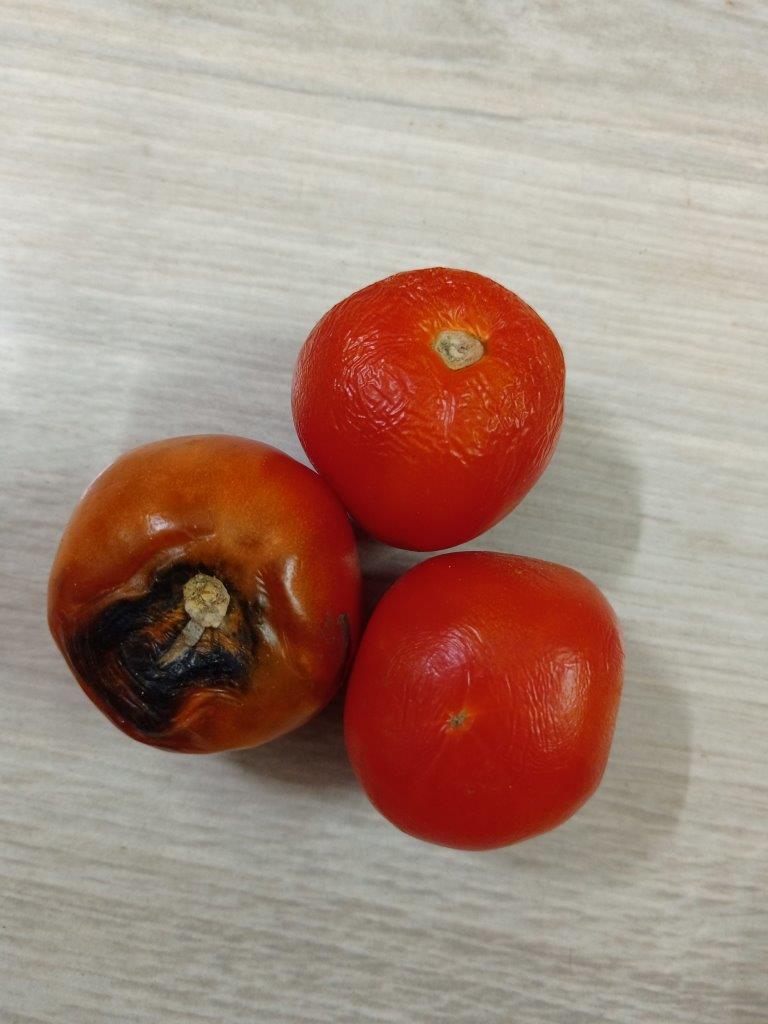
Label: Rotten